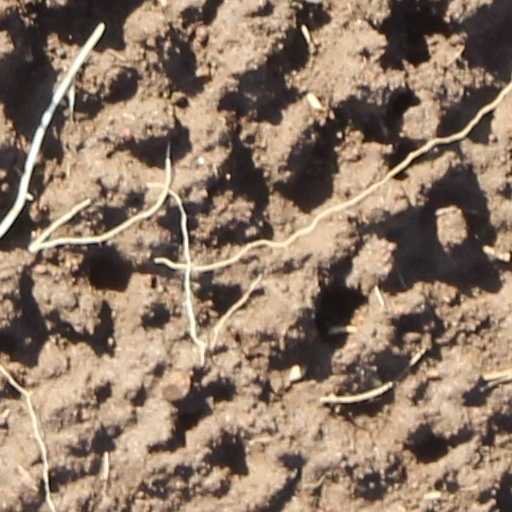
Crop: wheat